History of bisexuality

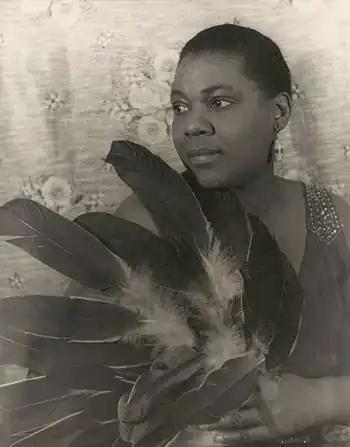
Blues singer Bessie Smith had relationships with both men and women (photo by Carl Van Vechten).

Under any label, openly bisexual people were rare in early American life. One notable exception was the openly bisexual poet Edna St. Vincent Millay, who received the Pulitzer Prize for Poetry for "The Ballad of the Harp-Weaver" in 1923. Furthermore, the poet Walt Whitman is usually described by biographers as either bisexual or homosexual in his feelings and attractions.